Carn Marth

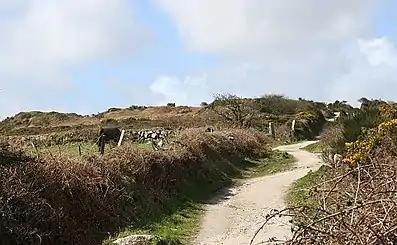
Carn Marth

Carn Marth is the name of a hill in Cornwall, England, United Kingdom, near Redruth. It is high, and is well known for the granite quarried from it in the past. The name of the hill comes from the Cornish language words "karn" (cairn) and "margh", meaning 'horse'.